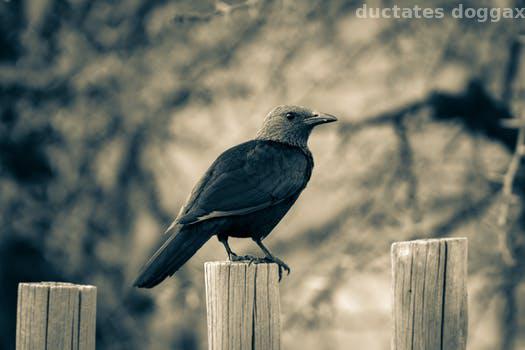
Label: Watermark